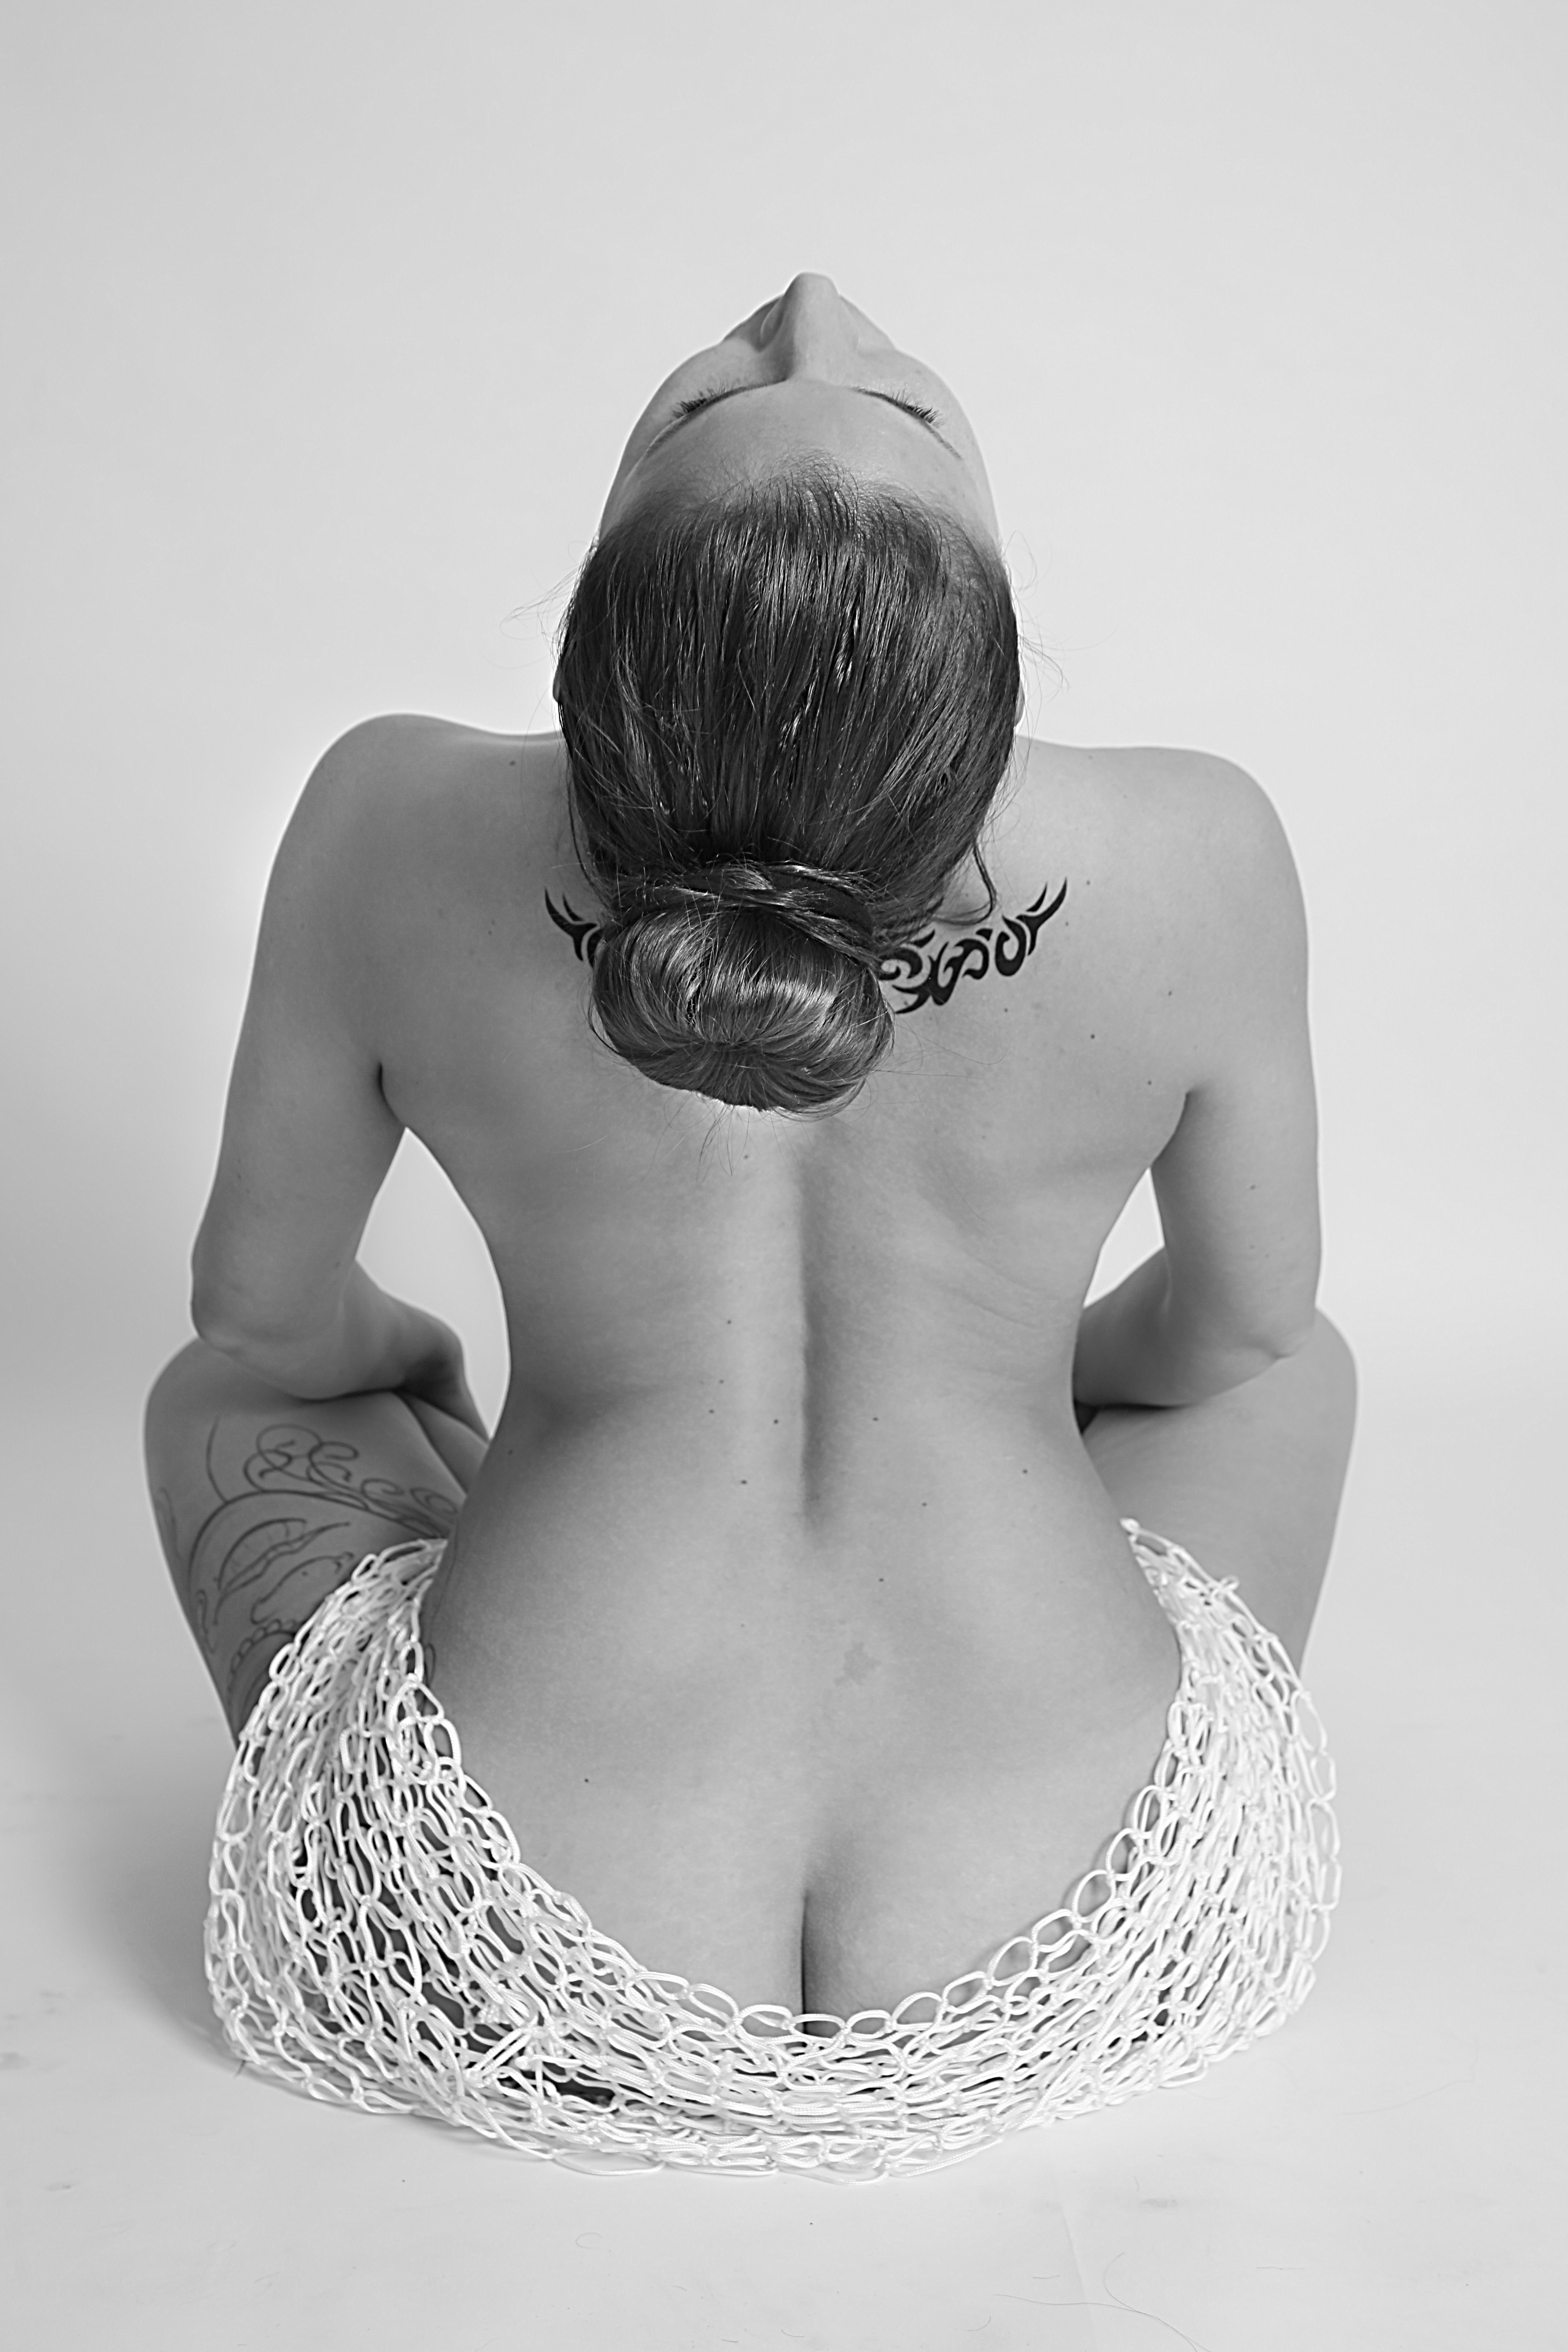
black and white, woman, white, photography, female, portrait, model, sitting, human, black, monochrome, lady, chest, human body, sculpture, sketch, drawing, women, back, head, picture, beauty, nude, pretty, organ, mode, photo shoot, sense, female beauty, monochrome photography, human positions, art model